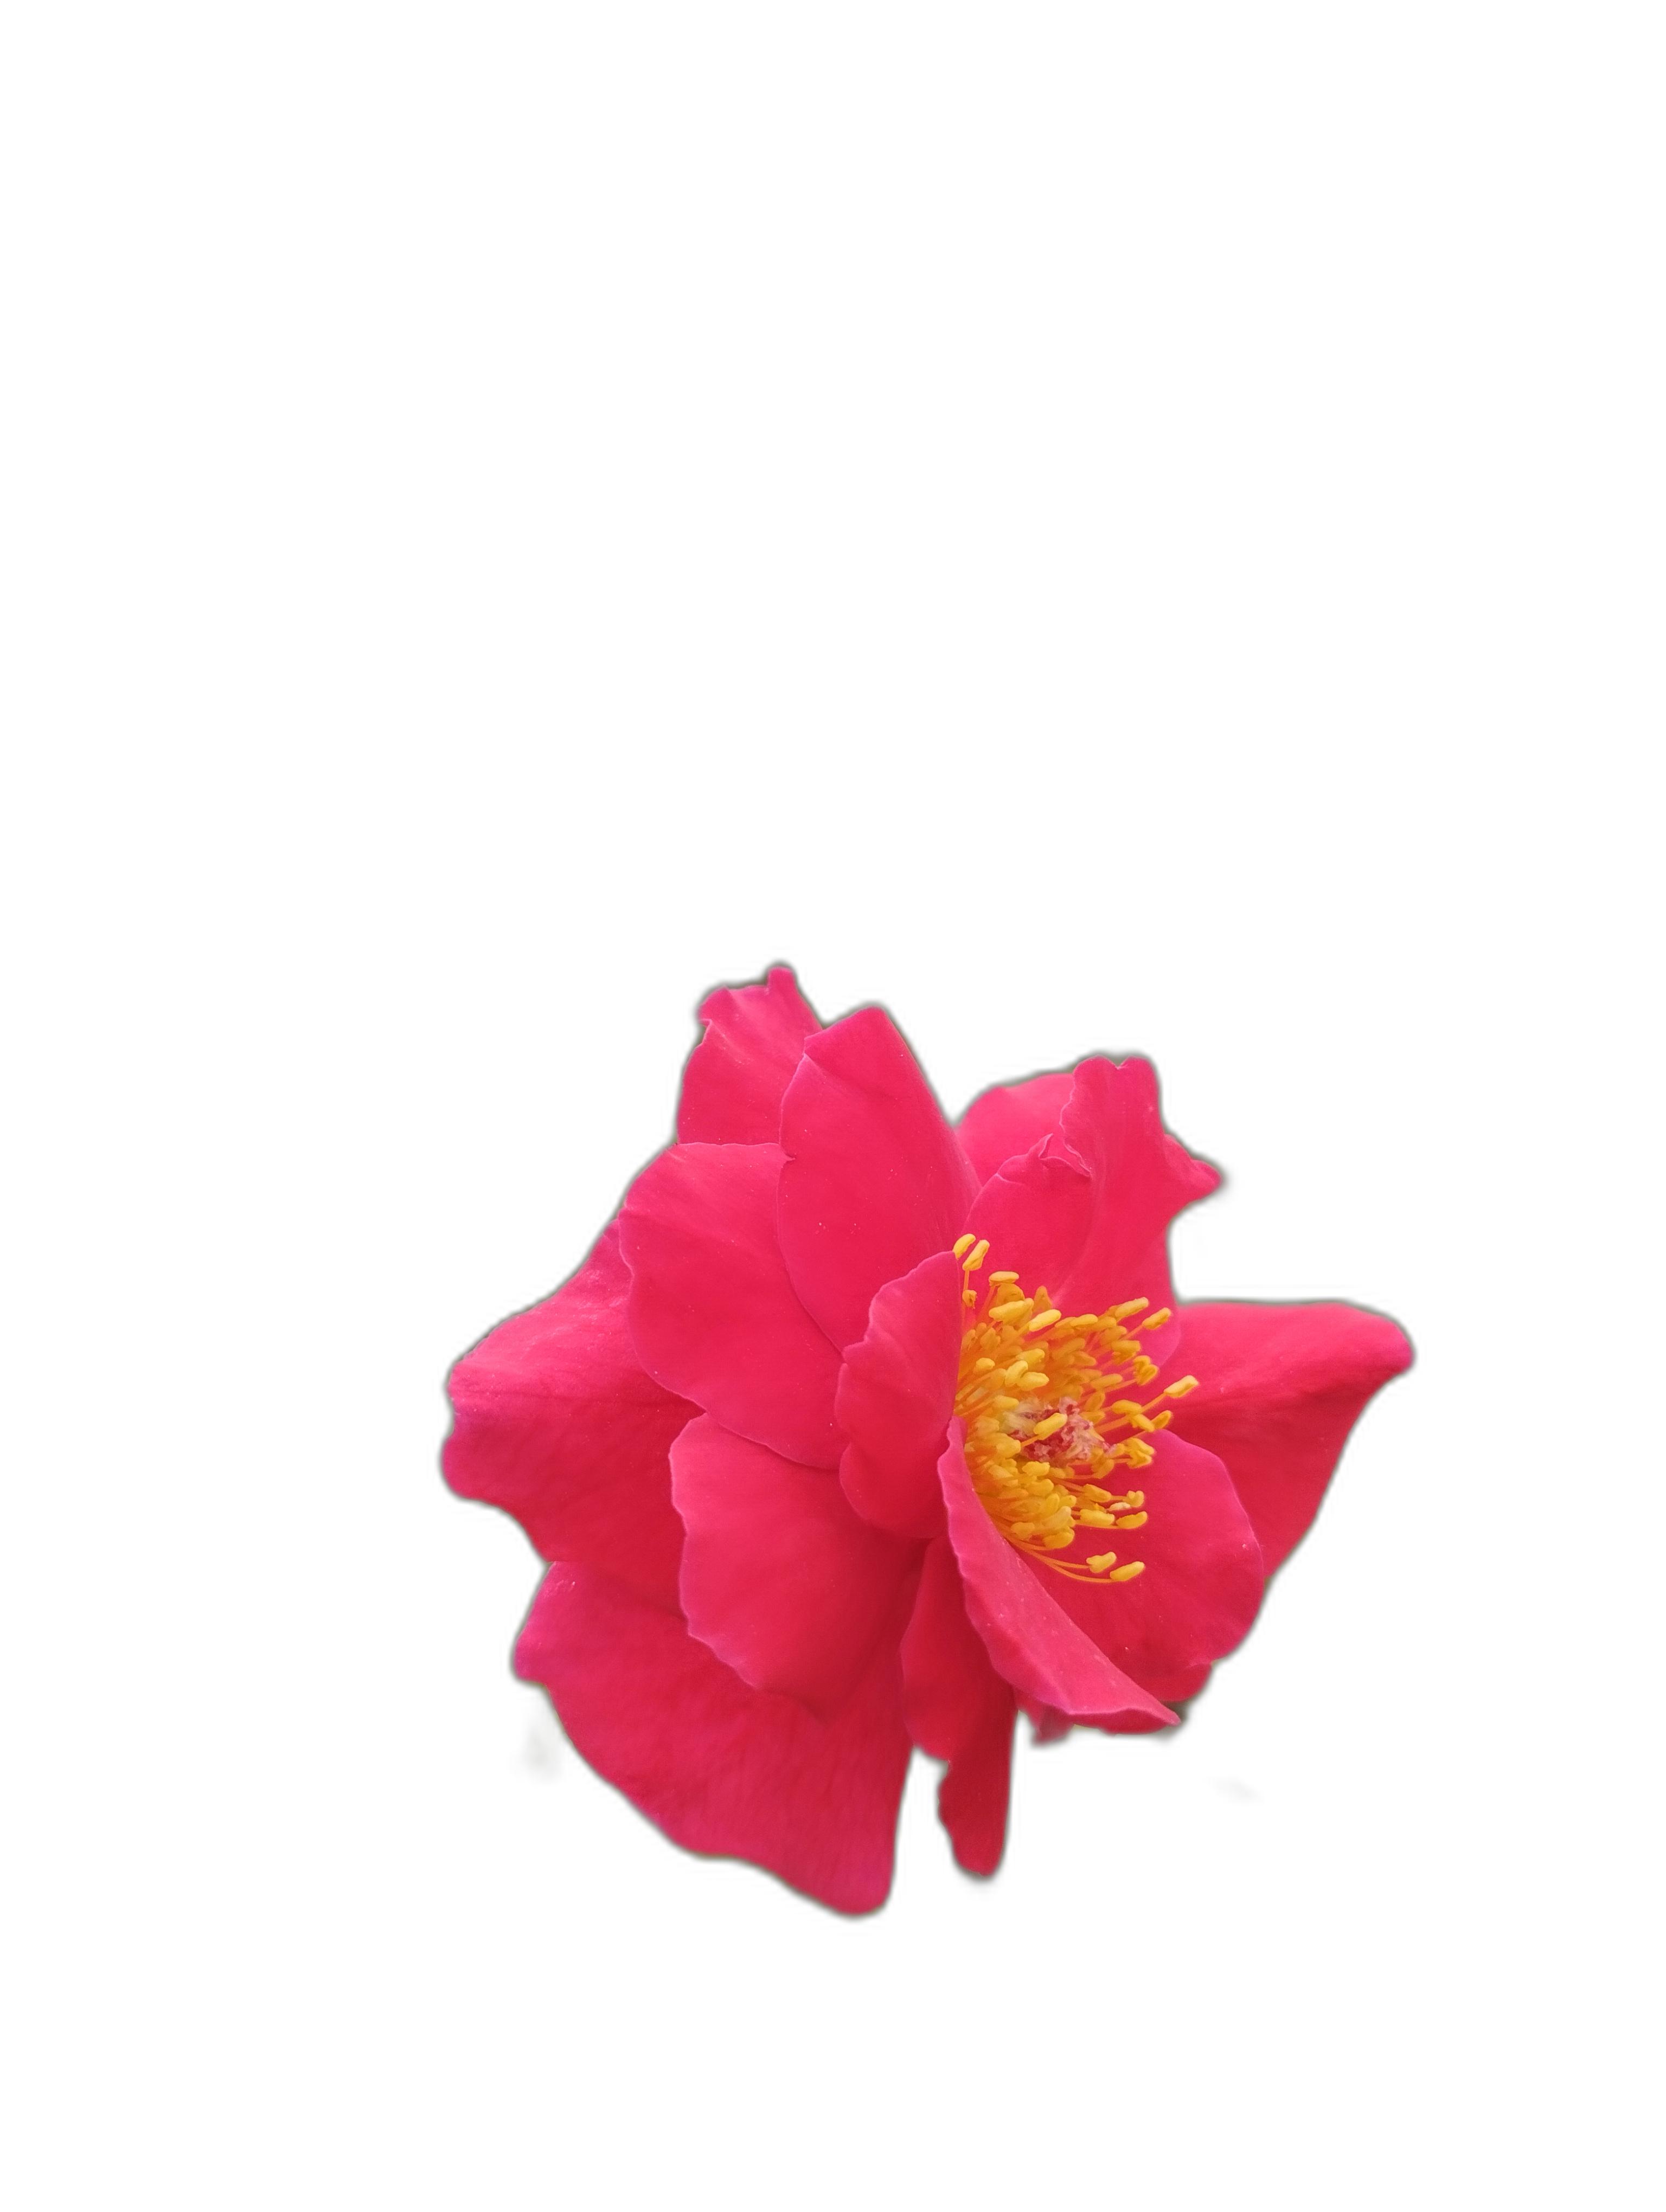
Label: Rose